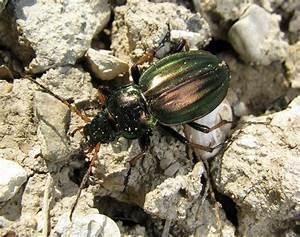
spider